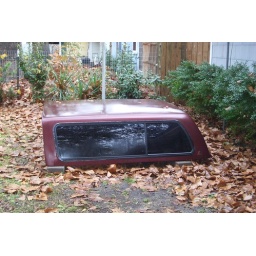
truck bed cover left by person